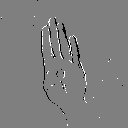
ASL letter: b